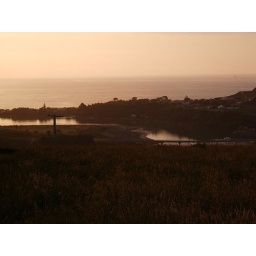
Mokau sunset from land - Old creamery and cream boat far right by bridge